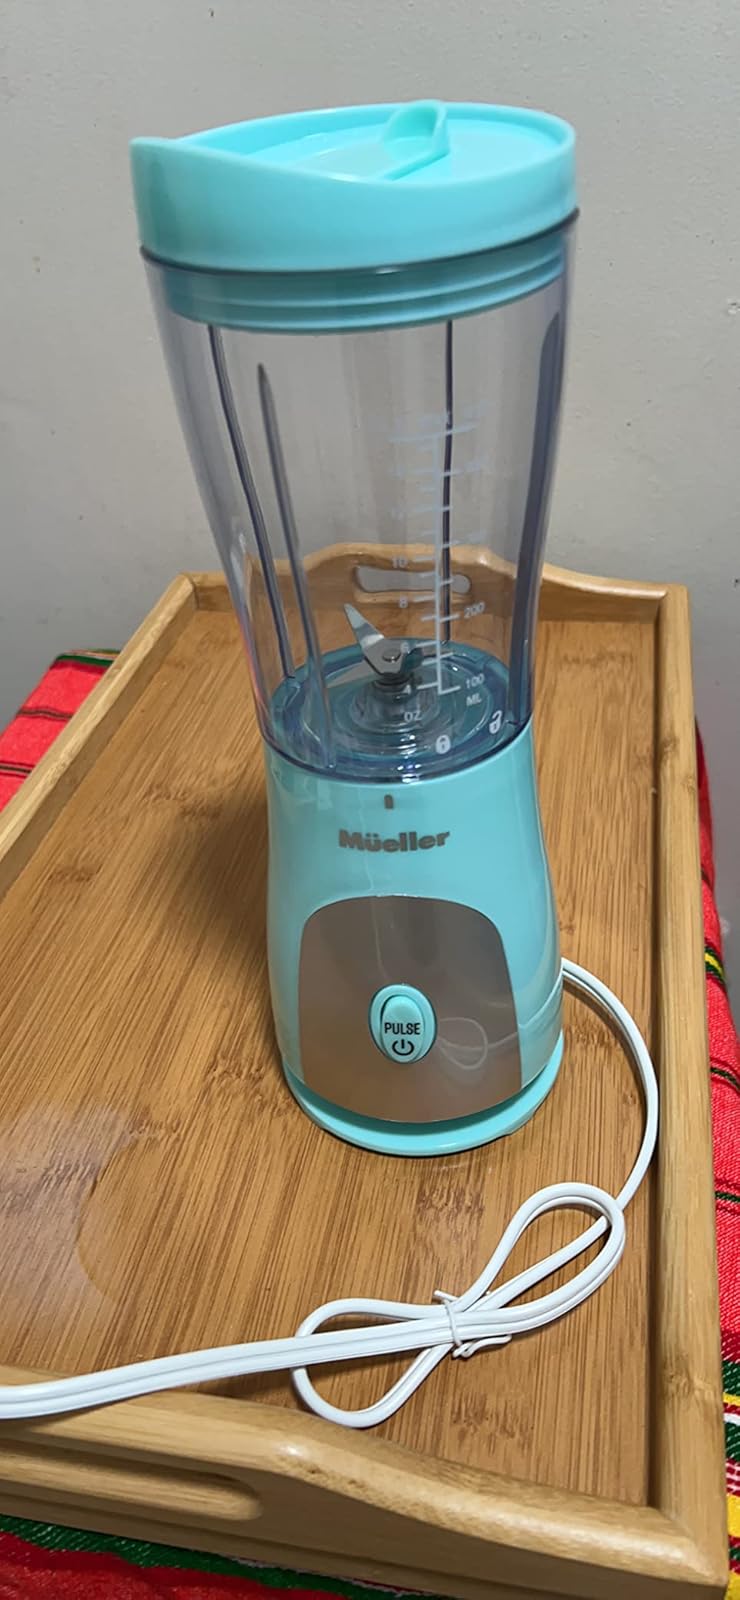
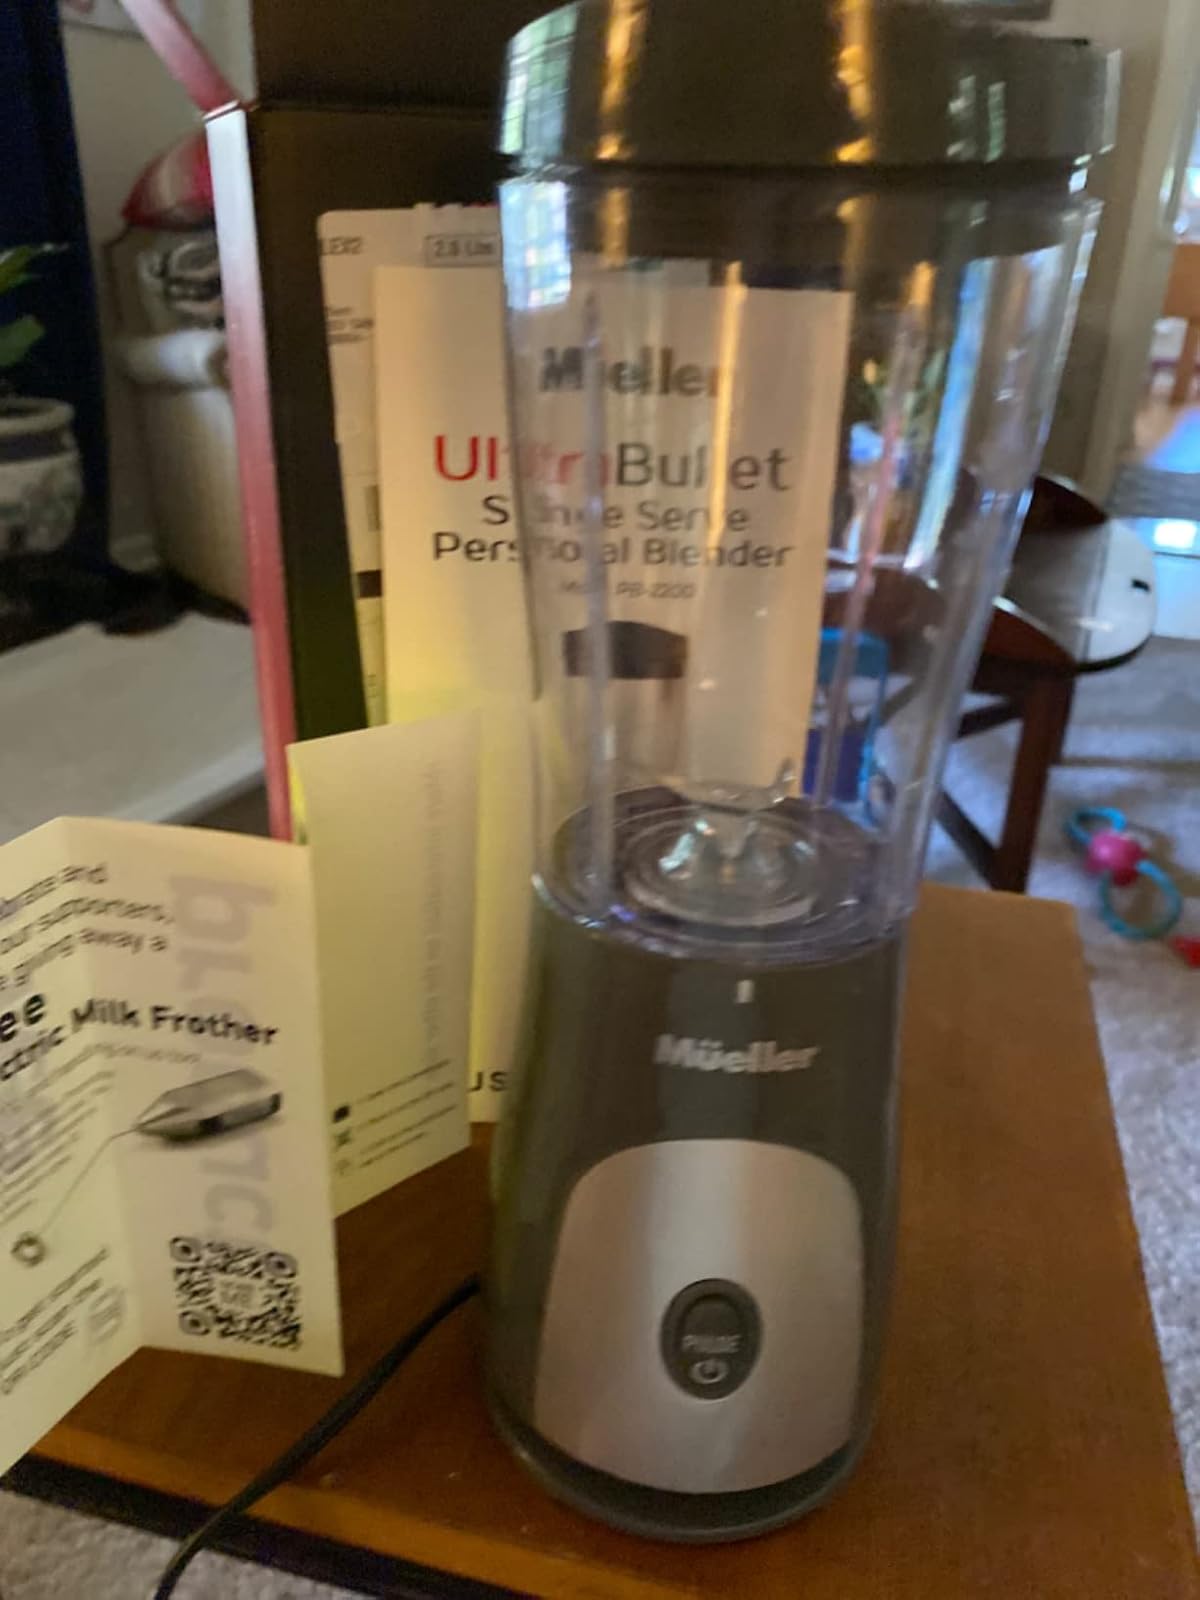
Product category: items_blender
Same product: no